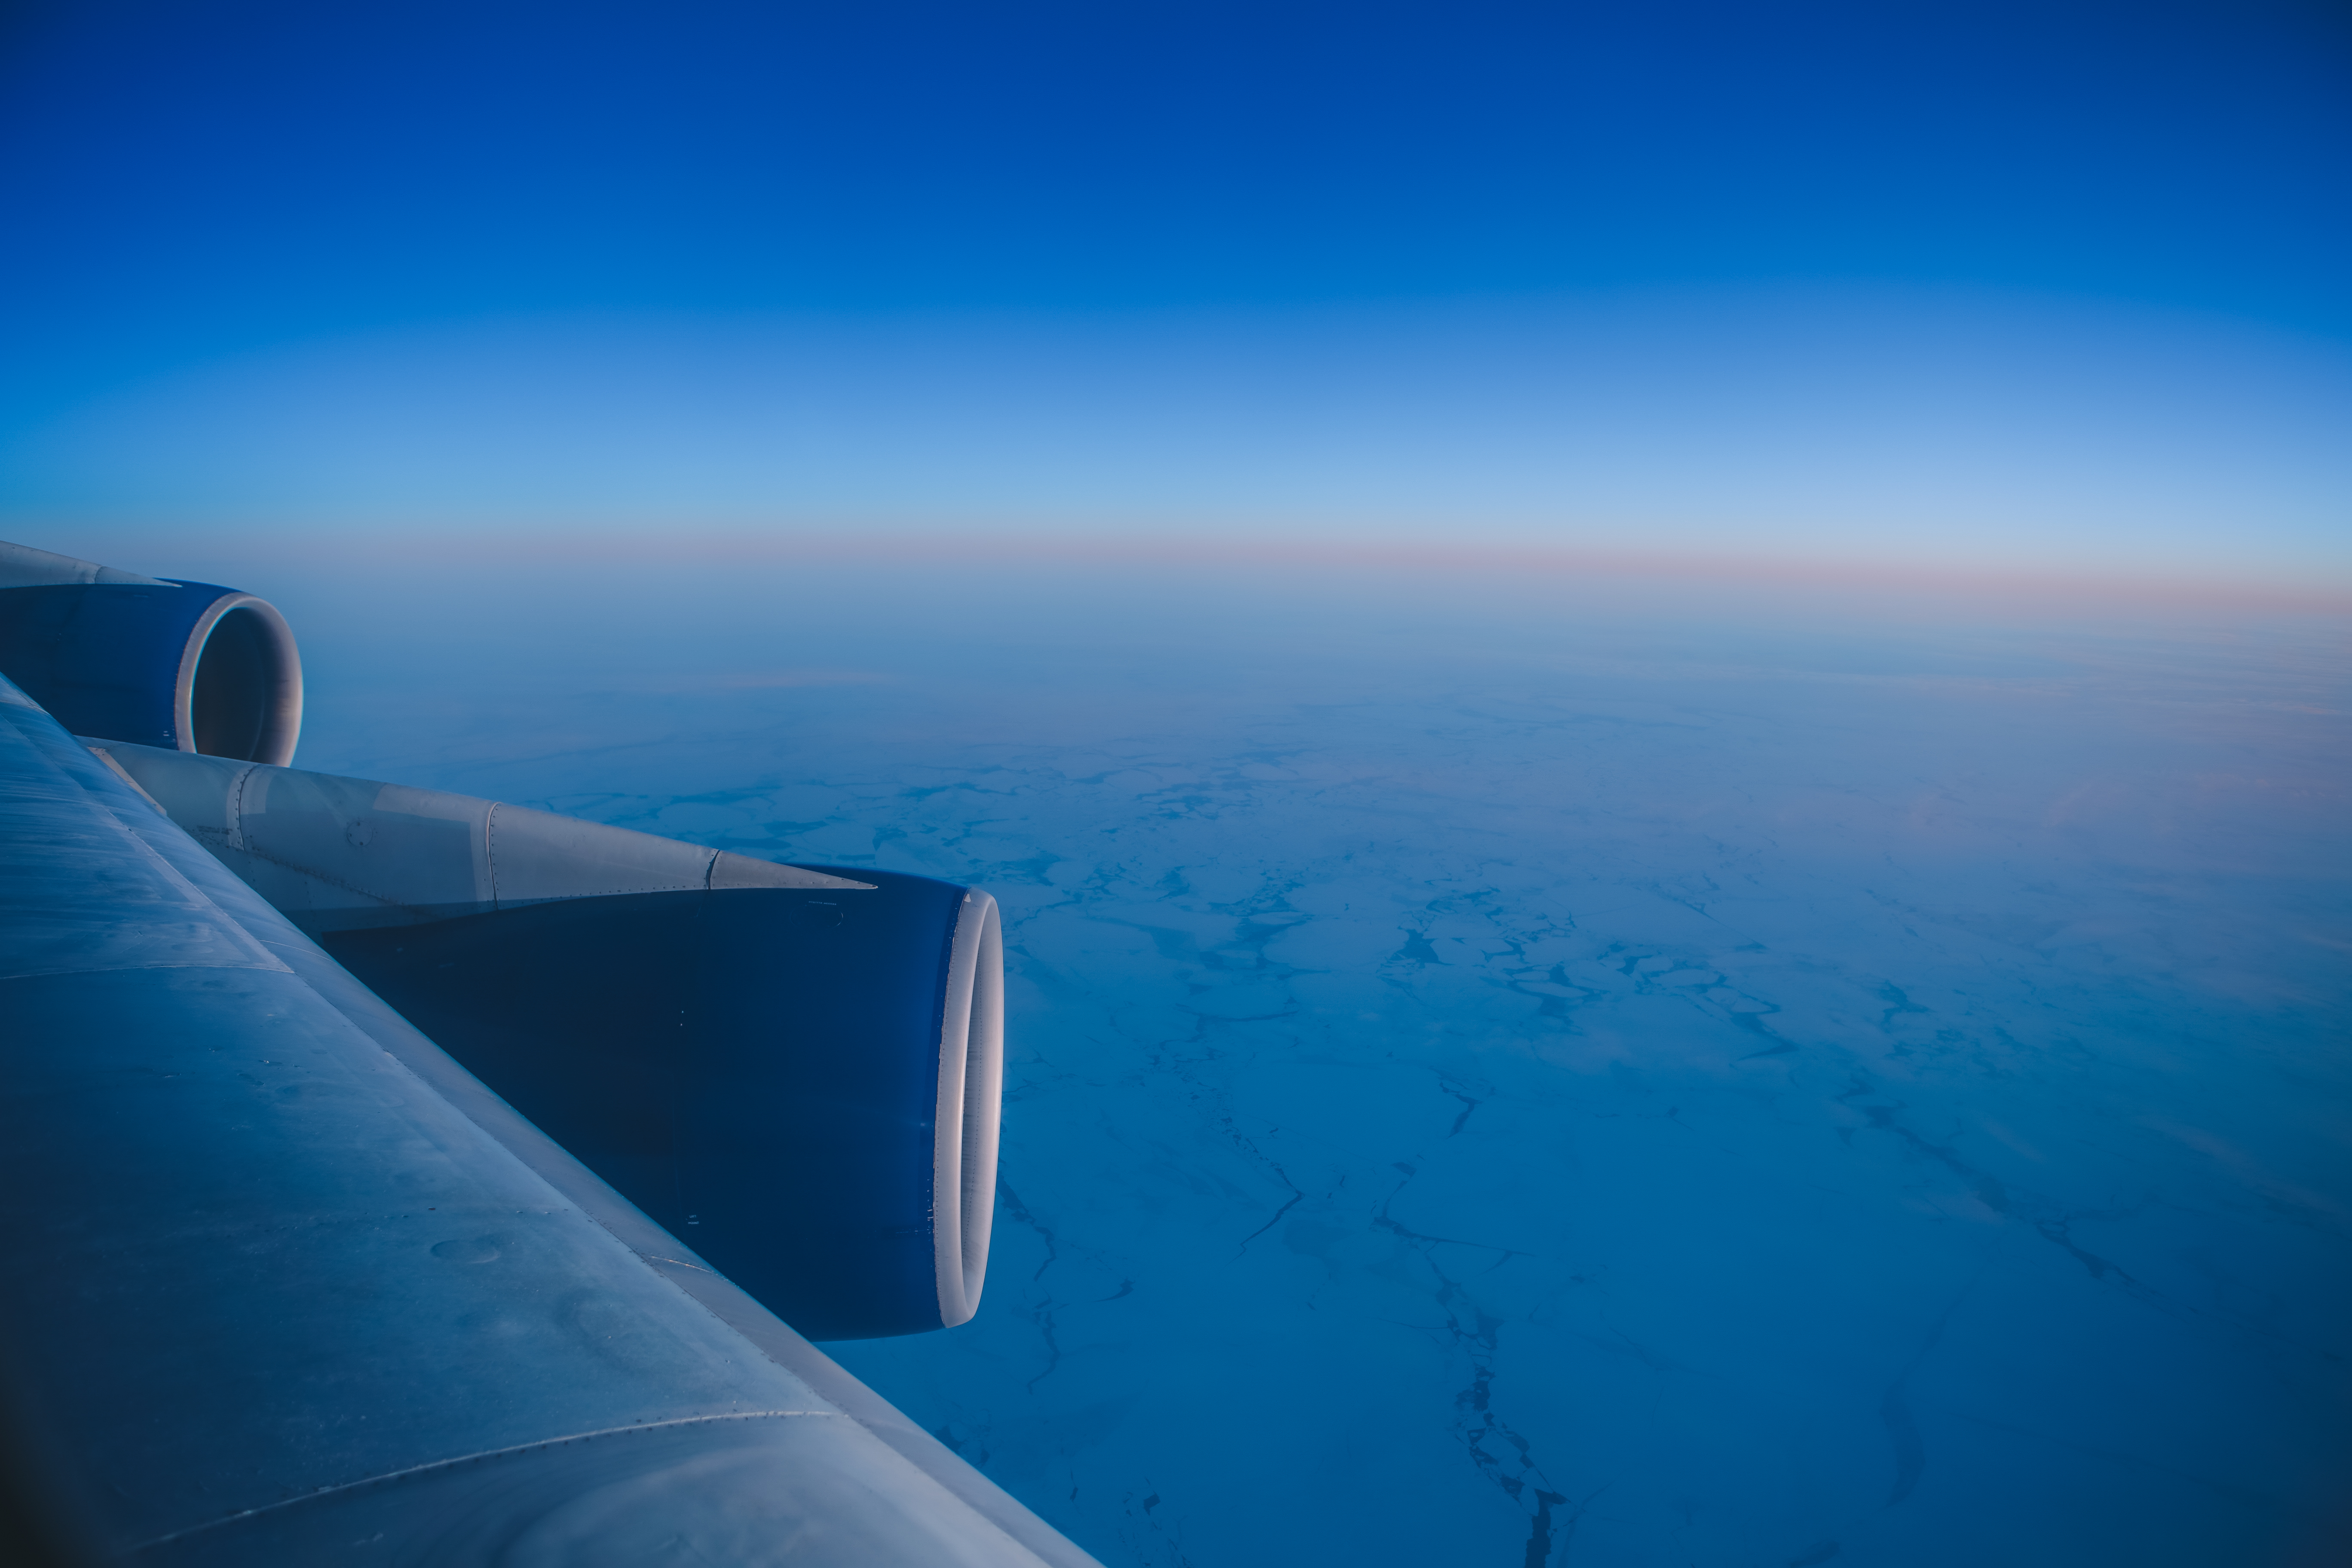
sea, ocean, horizon, wing, cloud, sky, sunlight, dawn, atmosphere, aircraft, reflection, vehicle, aviation, flight, blue, screenshot, atmosphere of earth